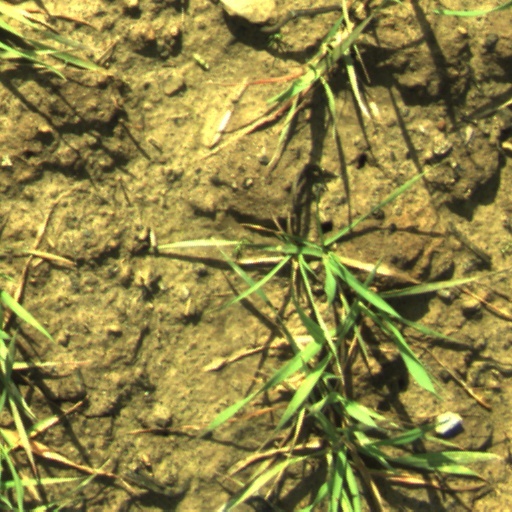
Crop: wheat